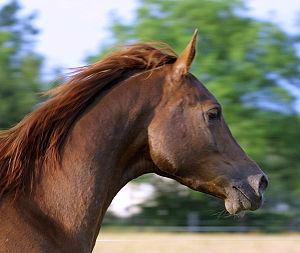
Le cheval arabe et le pur-sang arabe, lignée pure élevée principalement par les Bédouins, forment une race chevaline de selle originaire du Moyen-Orient. Avec sa tête très typée et son port de queue relevé, le pur-sang arabe fait partie des races les plus facilement identifiables. Il est souvent cité comme le « plus beau cheval du monde ». C'est aussi l'une des races les plus anciennes qui soient, des fouilles archéologiques ayant prouvé que des chevaux caspiens, très proches physiquement de l'arabe, vivaient en Mésopotamie dès la plus haute Antiquité. Au cours de l'histoire, les chevaux arabes ont quitté leur Moyen-Orient natal pour gagner d'autres régions à l'occasion de guerres ou d'échanges commerciaux. Ils sont utilisés en croisement pour apporter de la vitesse, de l'endurance, de l'élégance et des os solides aux autres races de chevaux. On trouve désormais des arabes dans les courants de sang de la plupart des élevages modernes de chevaux de selle.